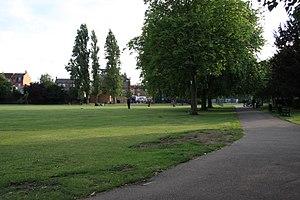
Le Kilburn Grange Park est un espace vert de la ville de Londres, situé dans le district de Camden, bordant Kilburn High Road. Le parc fut ouvert en 1913. Il couvre 3,2 hectares et contient des courts de tennis.